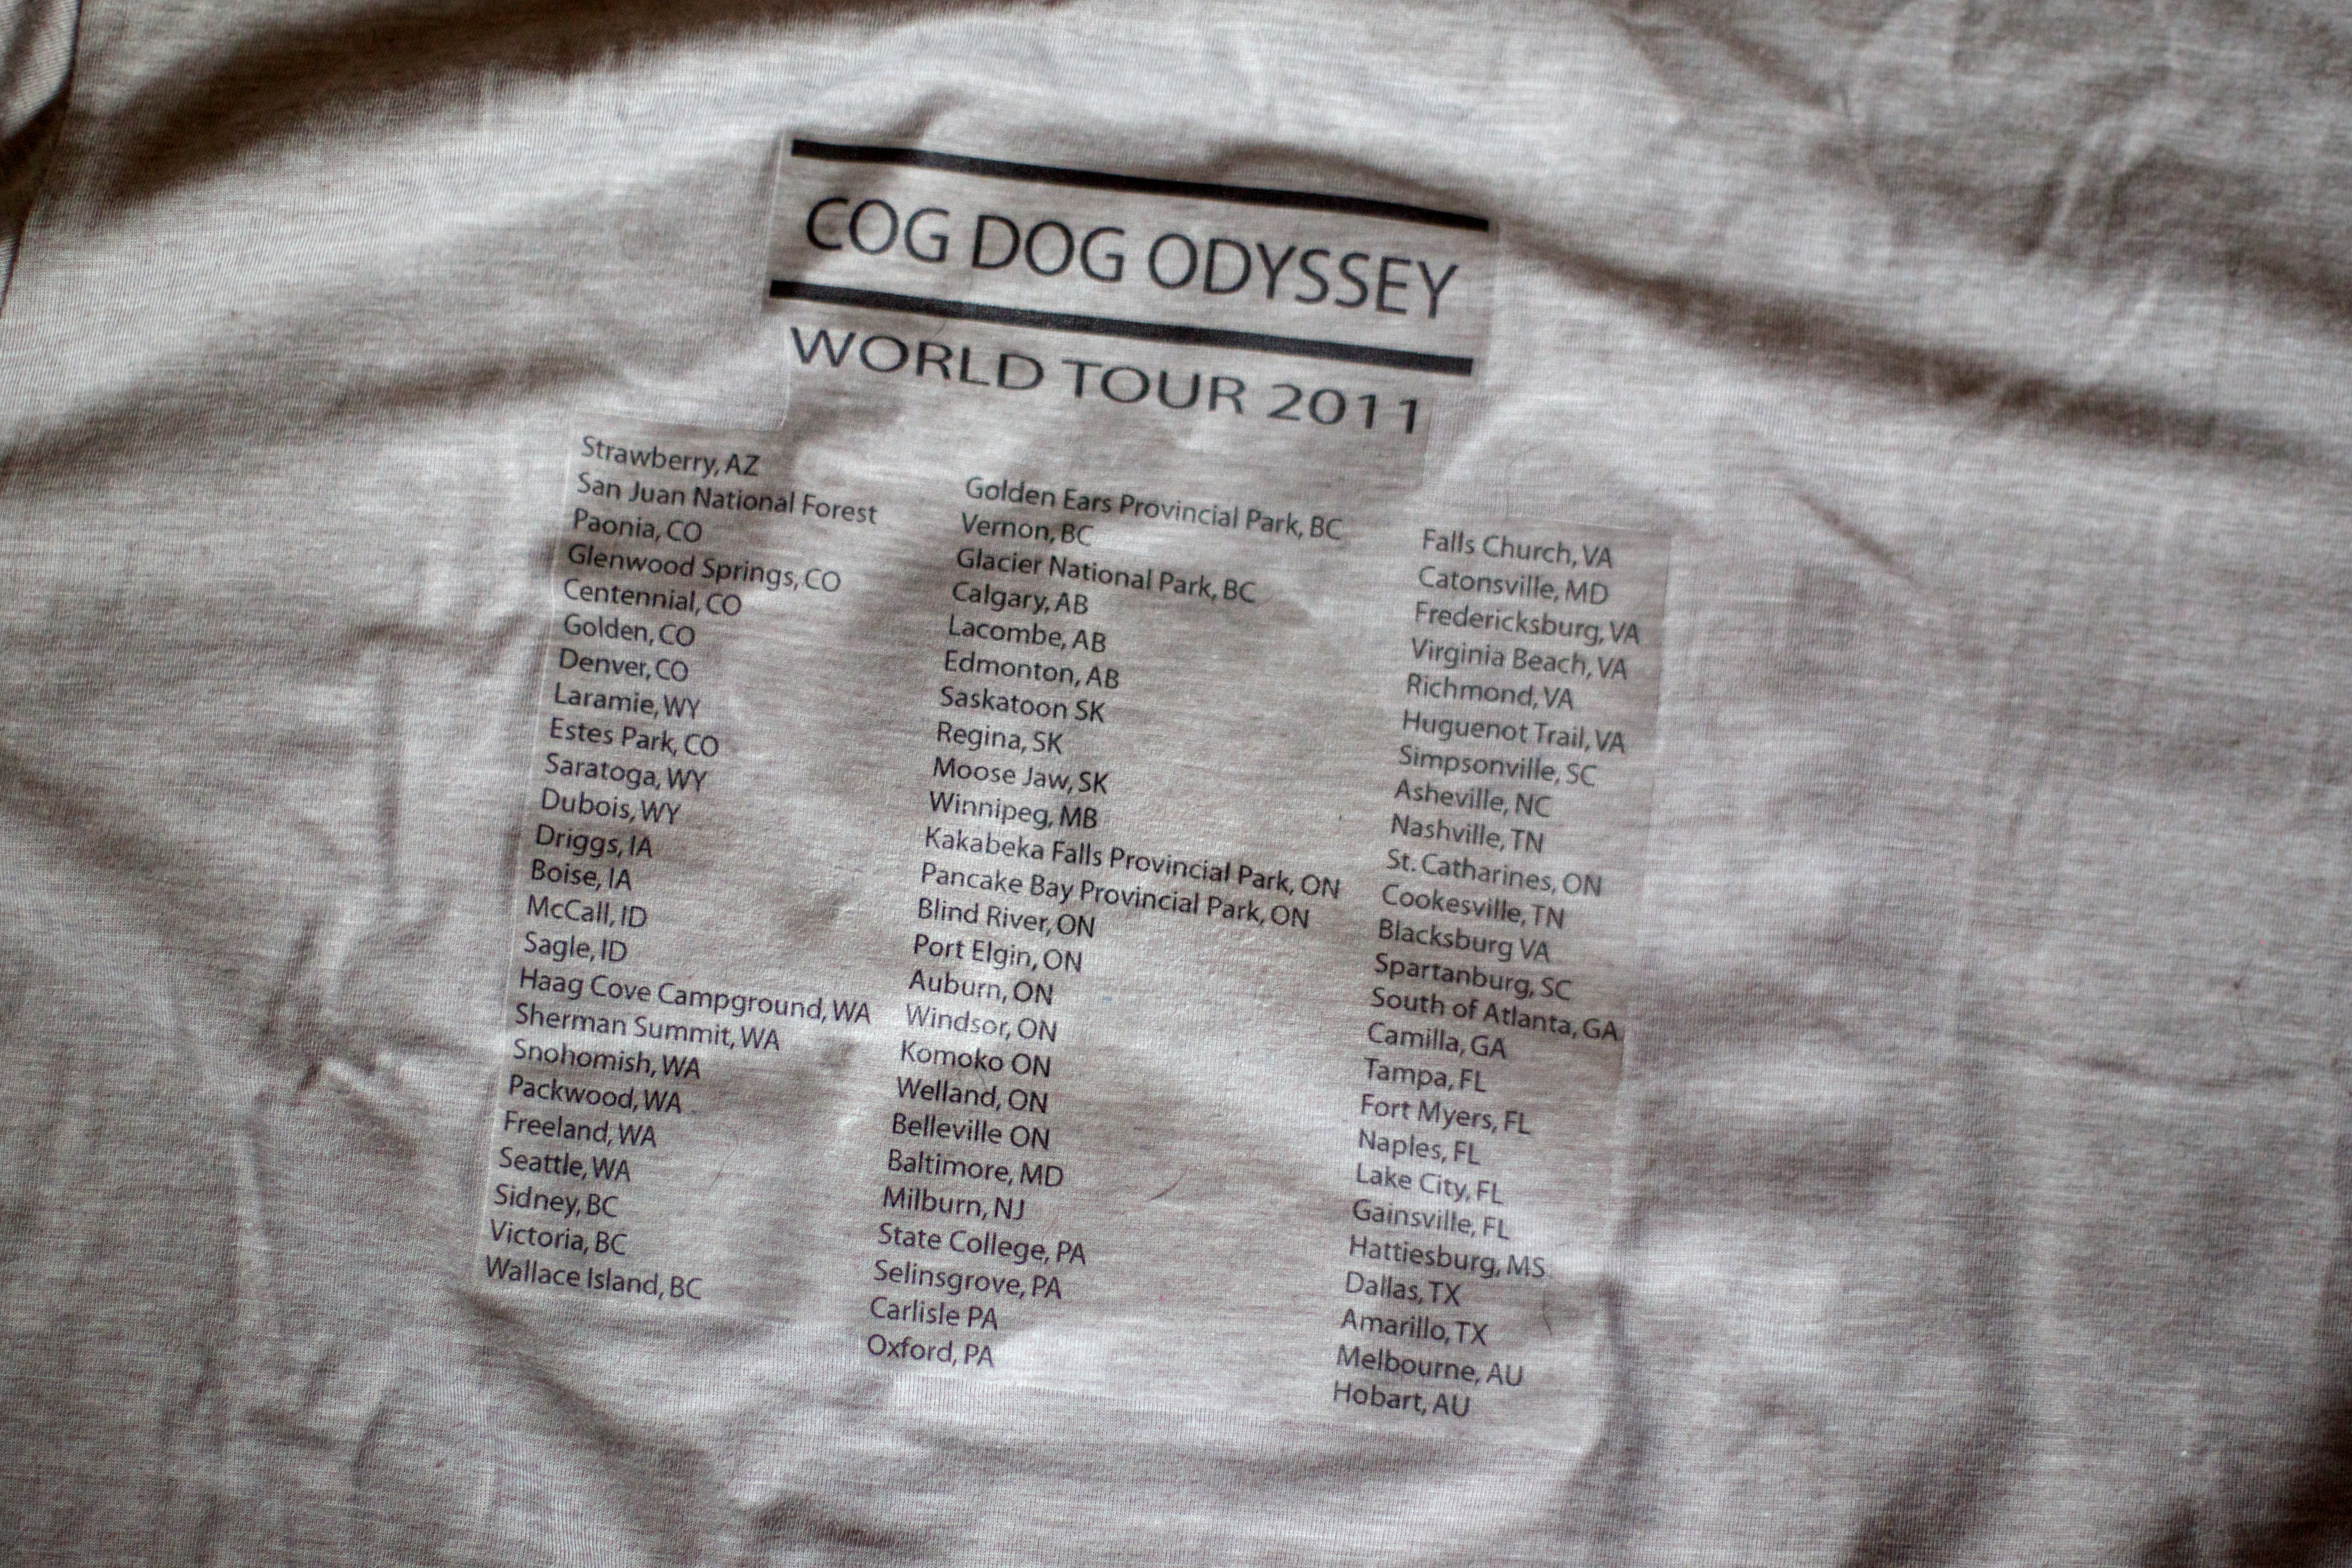
clothing, outerwear, textile, odyssey, t shirt